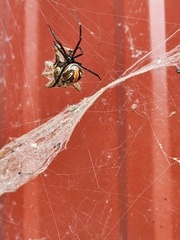
Species: Lactrodectus_hesperus